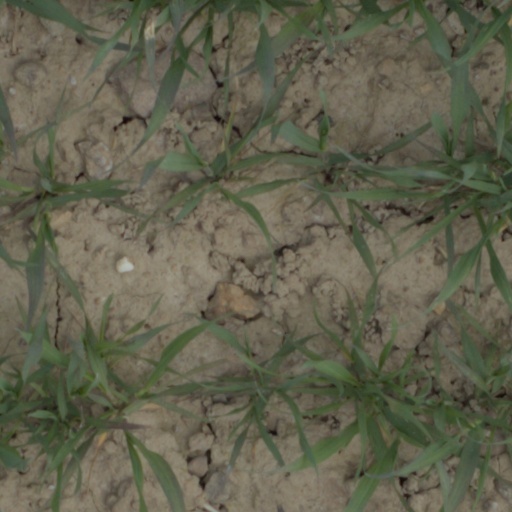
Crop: wheat